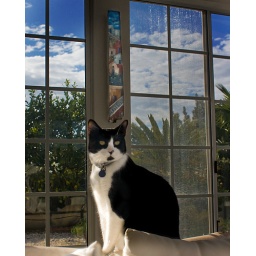
Blend of two exposures +/- 2ev to capture the detail in the sky and to make Baz and the wall hanging pop out.